Huashanli station

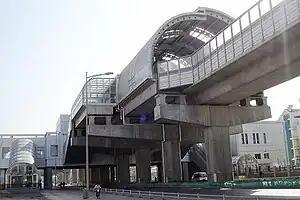

Huashanli station is an elevated metro station located in Hexi District, Tianjin, China. It is a station on the Line 1 of the Tianjin Metro.